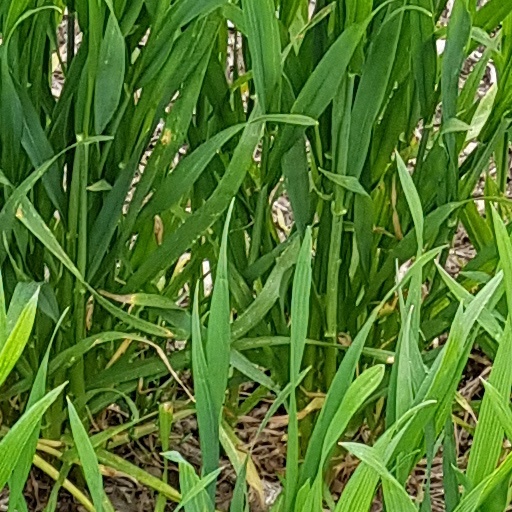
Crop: wheat